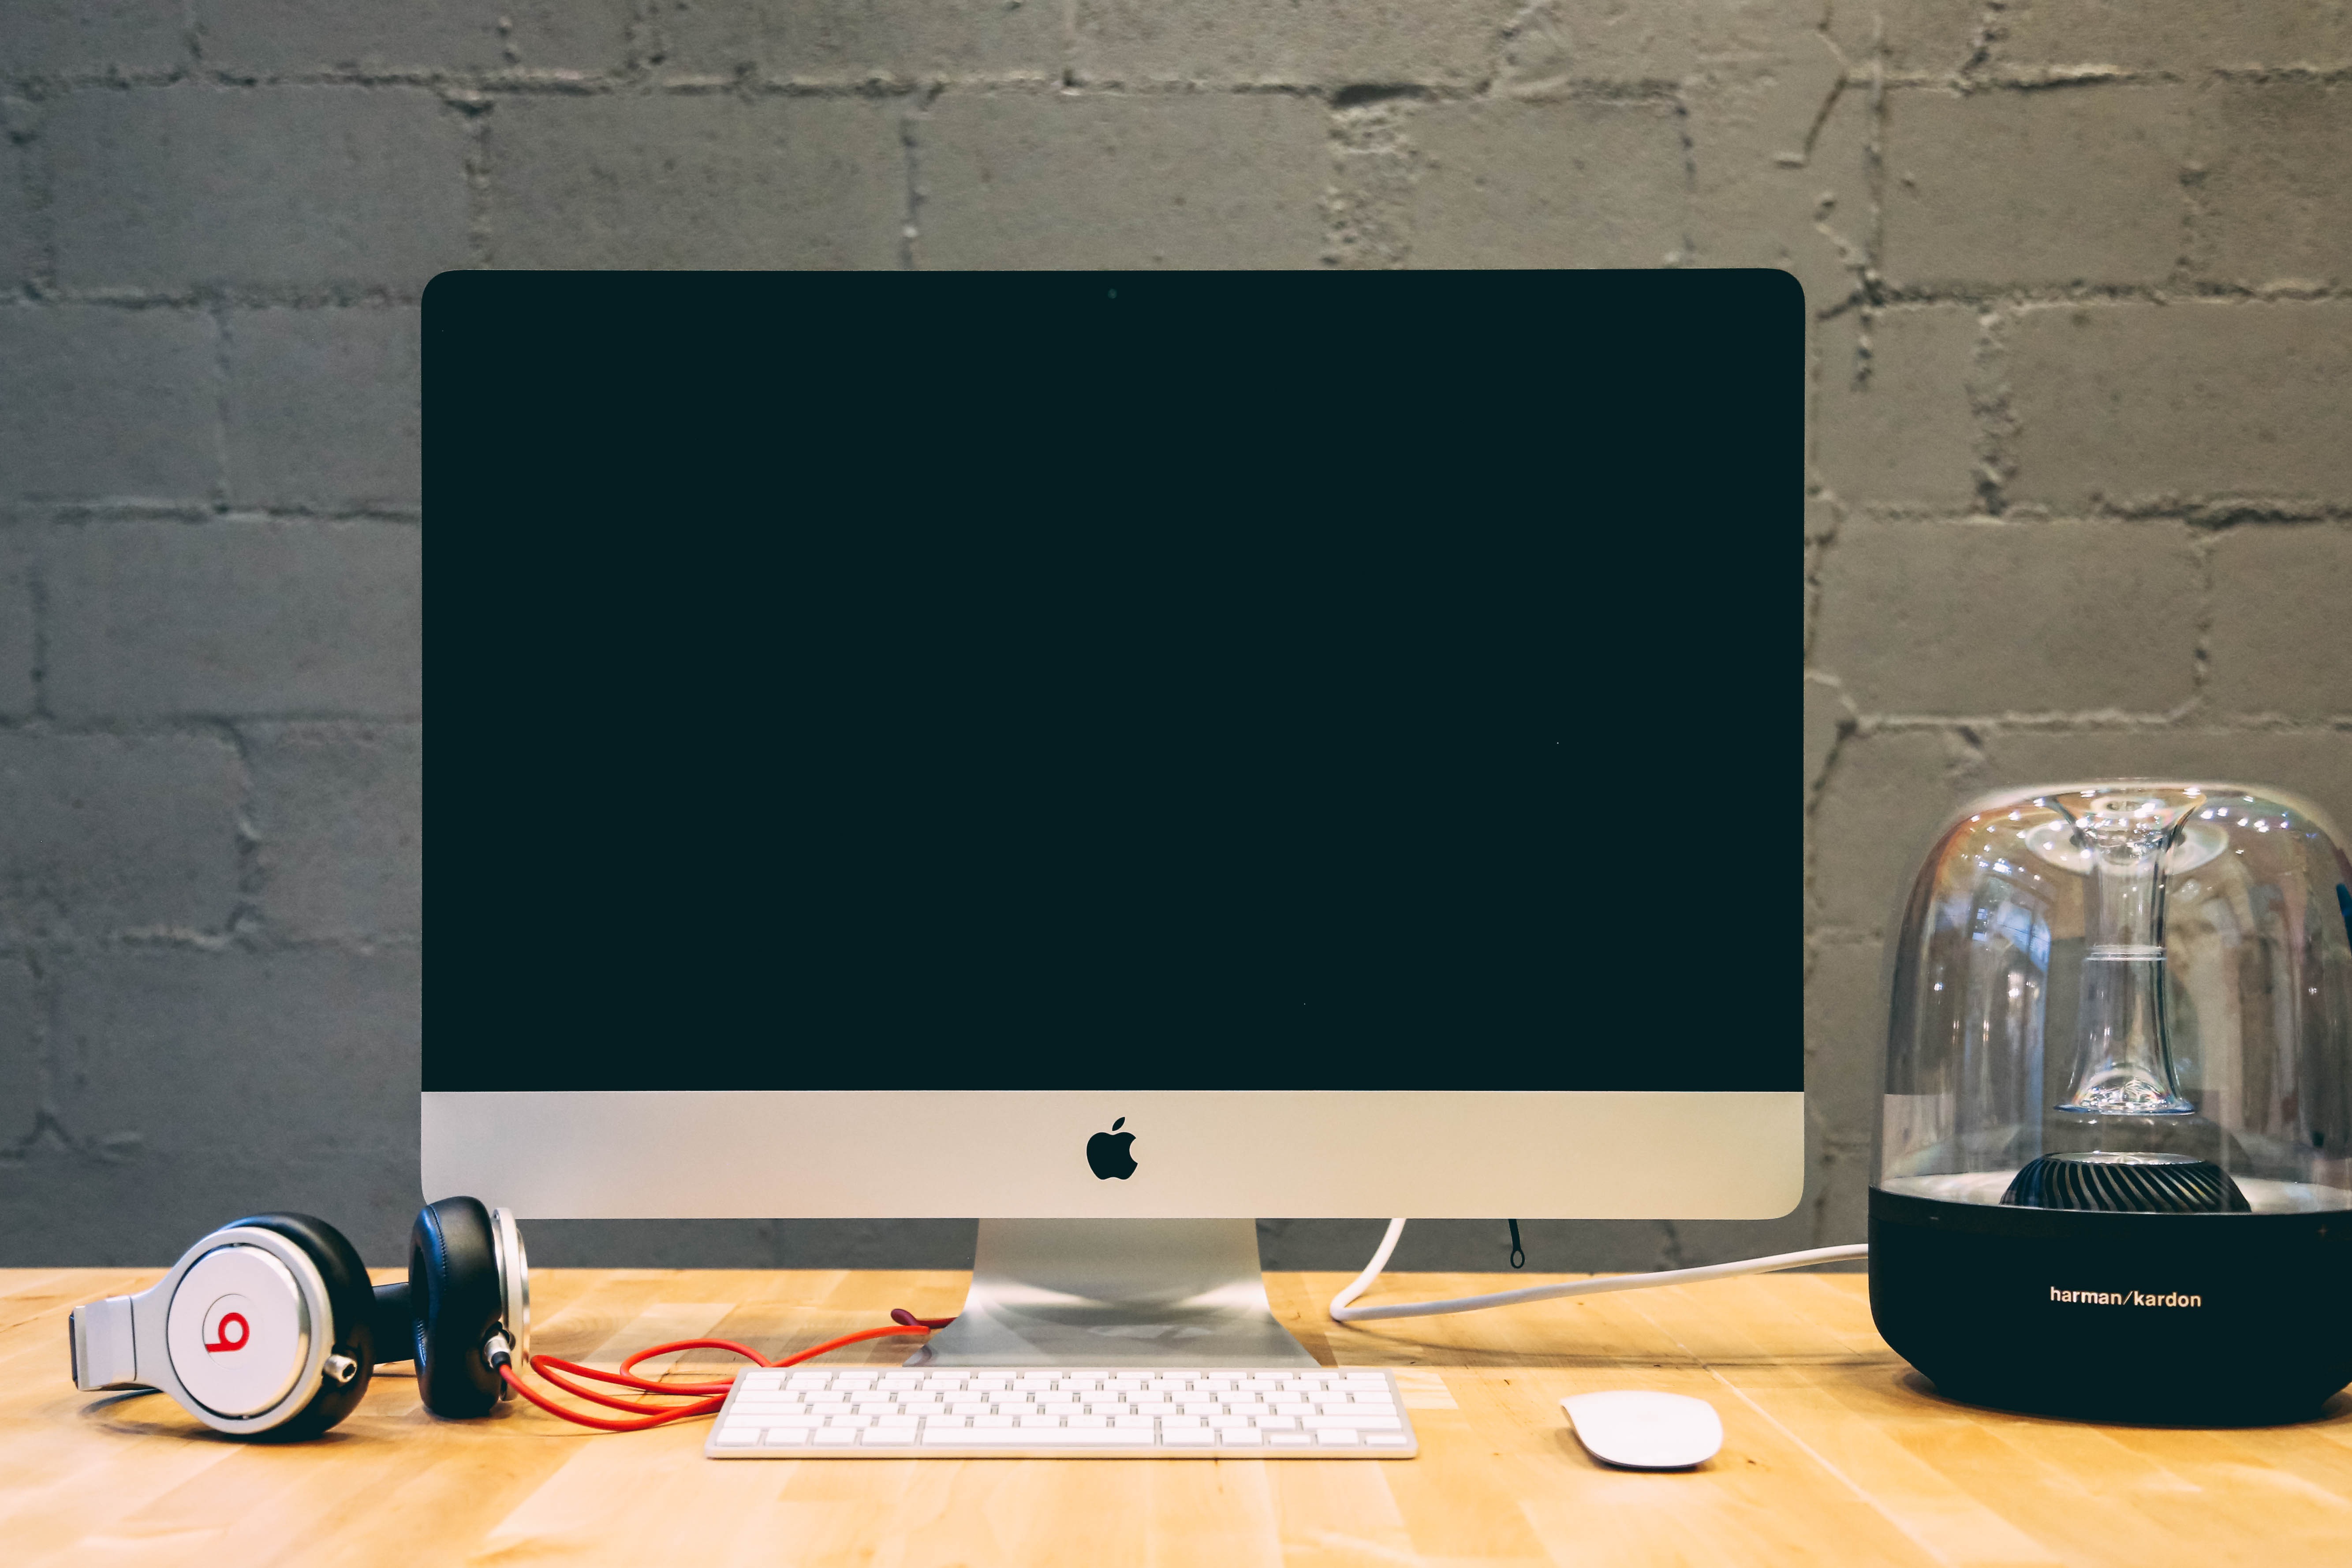
desk, computer, work, screen, working, table, keyboard, technology, home, wall, internet, workspace, space, desktop, office, communication, professional, television, room, modern, brand, pc, information, workplace, display device